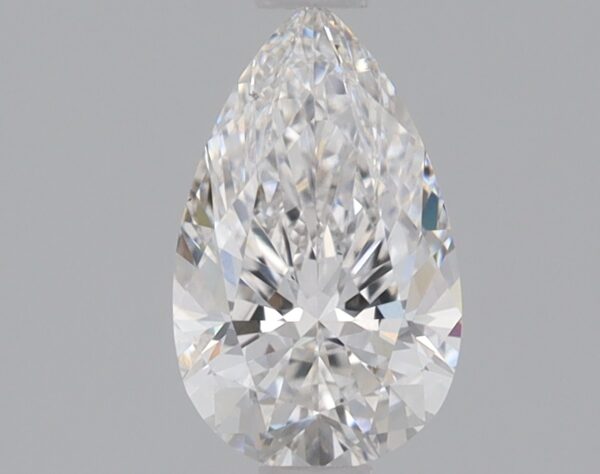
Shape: pear
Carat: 0.78
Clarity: VS2
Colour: F
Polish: EX
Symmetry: EX
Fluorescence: NONE
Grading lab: IGI
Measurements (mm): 8.33 x 5.05 x 3.2